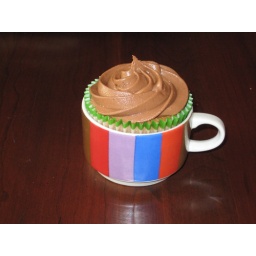
Spice cake with a banana in the middle, topped with a layer of nutella and nutella buttercream